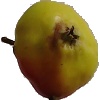
Label: Apple Red Yellow 2